Fannie Salter

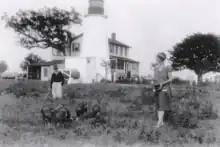
Photo of keeper Fannie Salter and her son, Charles, with turkeys raised at the Turkey Point Light Station. The lighthouse and keeper's homestead are visible in the background.

In the years before highways and mass automotive transit, this meant that, along with her duties as keeper, Fannie and her entire family would need to provide for themselves much of the time. Adjacent to the living quarters was a farm where the Salters tended to a garden, as well as several kinds of livestock, including sheep, cows, and turkeys.